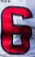
Number: 6